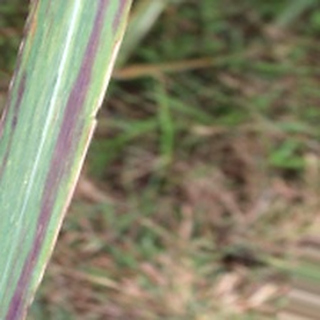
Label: sugarcane_bacterial_blight